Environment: real
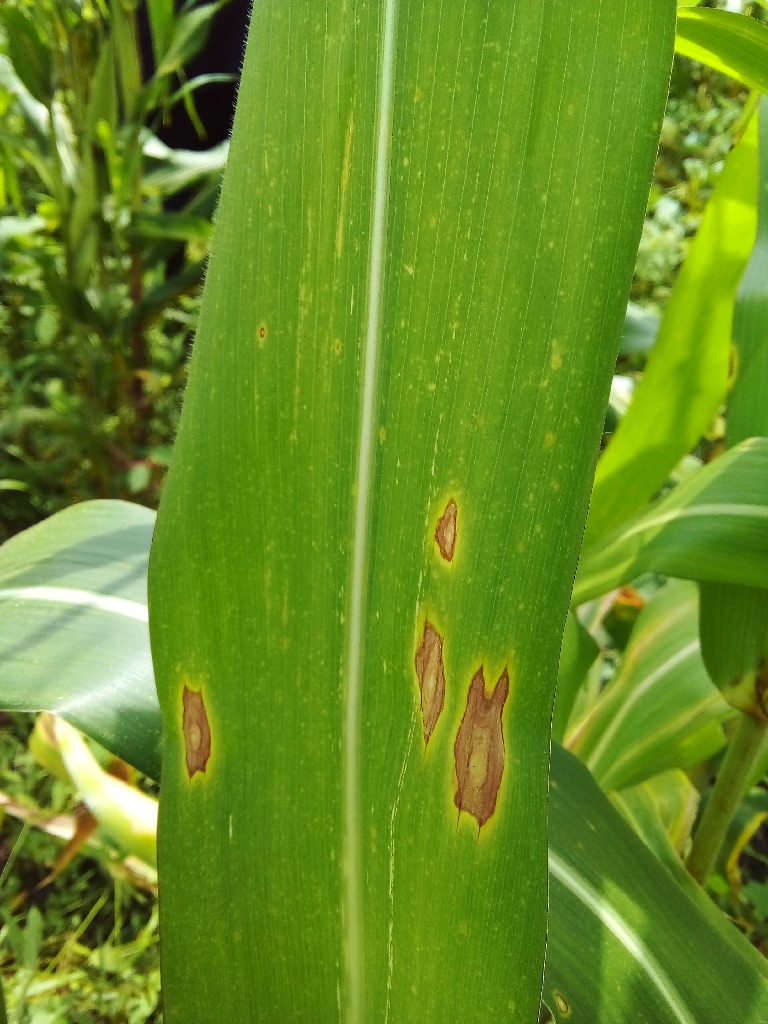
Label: northern_corn_leaf_blight